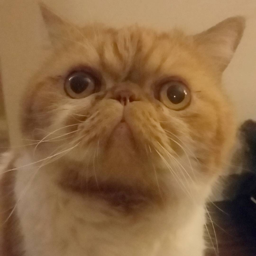
comic strip looking like a stuffed animal